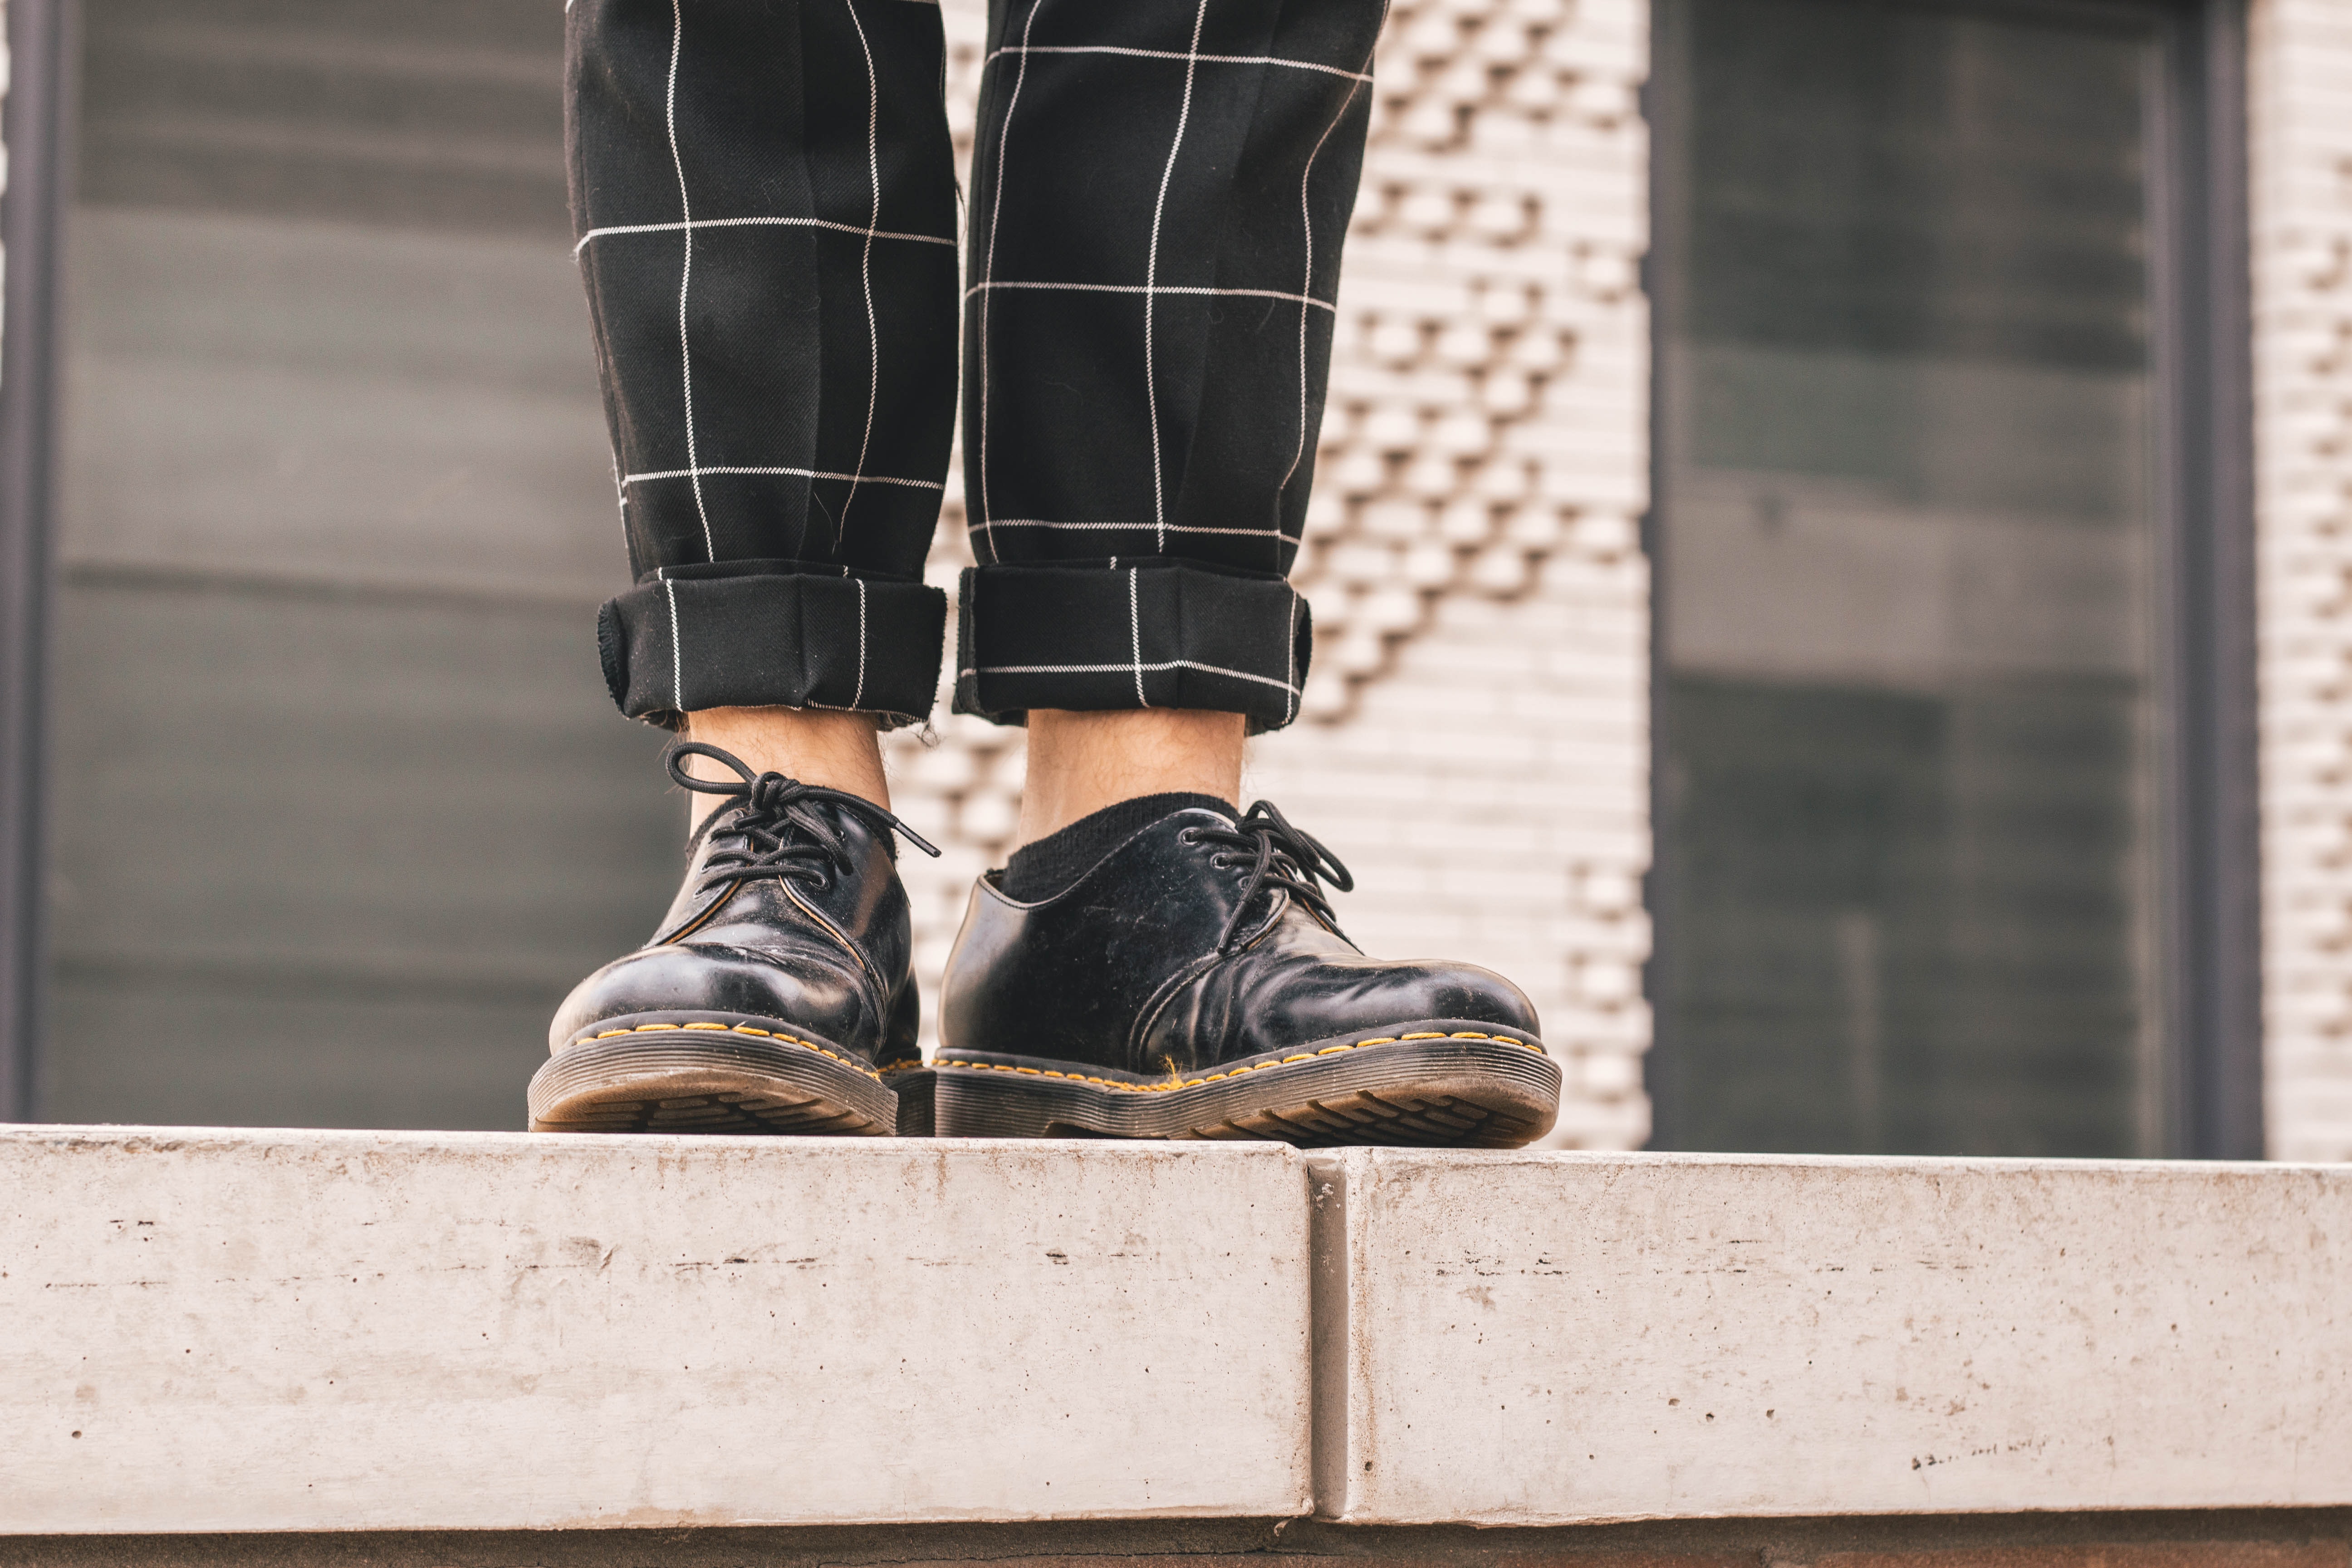
footwear, black, shoe, jeans, street fashion, human leg, leg, standing, fashion, denim, design, pattern, textile, cool, window, outerwear, ankle, photography, tartan, plaid, trousers, athletic shoe, leather